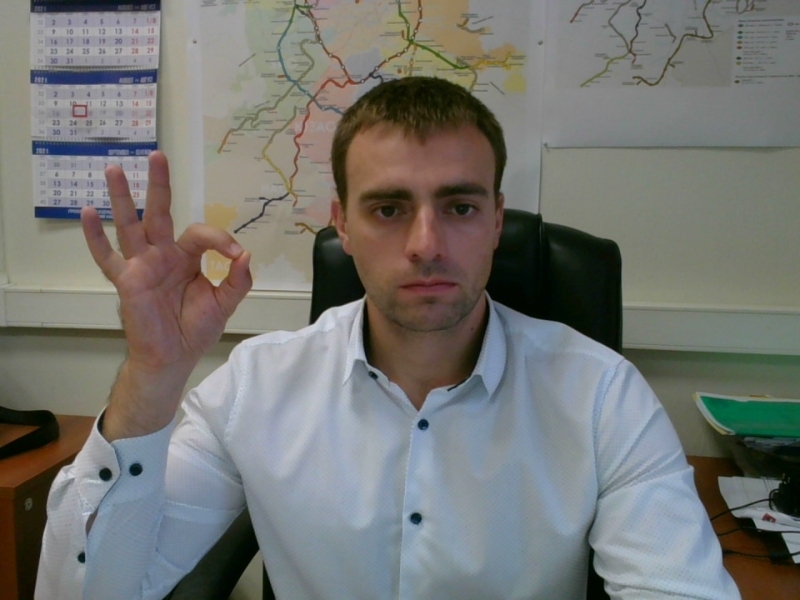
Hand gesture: ok